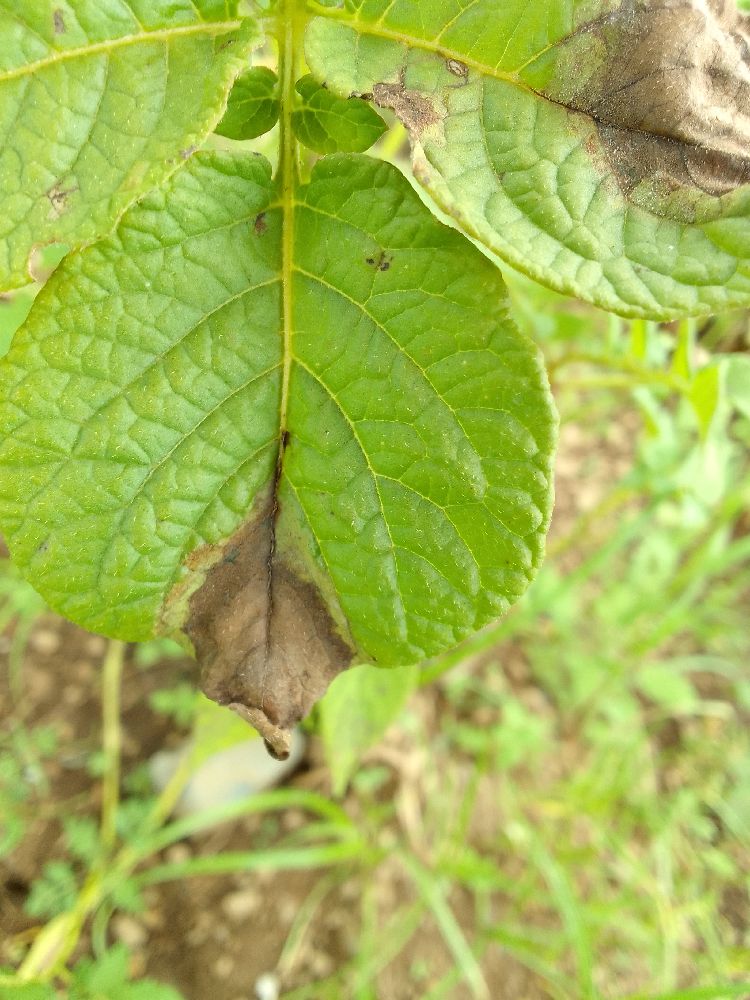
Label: Late blight